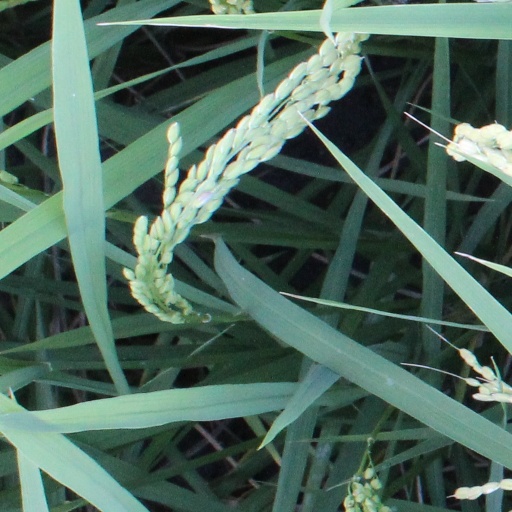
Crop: rice